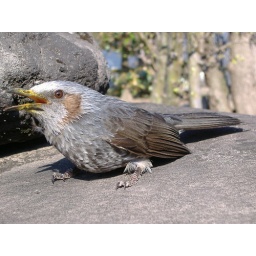
the bird was knocked out by the window